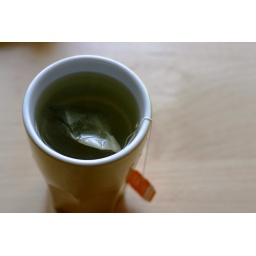
tea in my office cup